Daniel D. Whitney

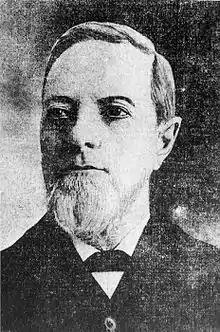

Daniel D. Whitney (January 31, 1819 – November 10, 1914) was a Brooklyn grocer and Mayor of Brooklyn from 1886 to 1887.